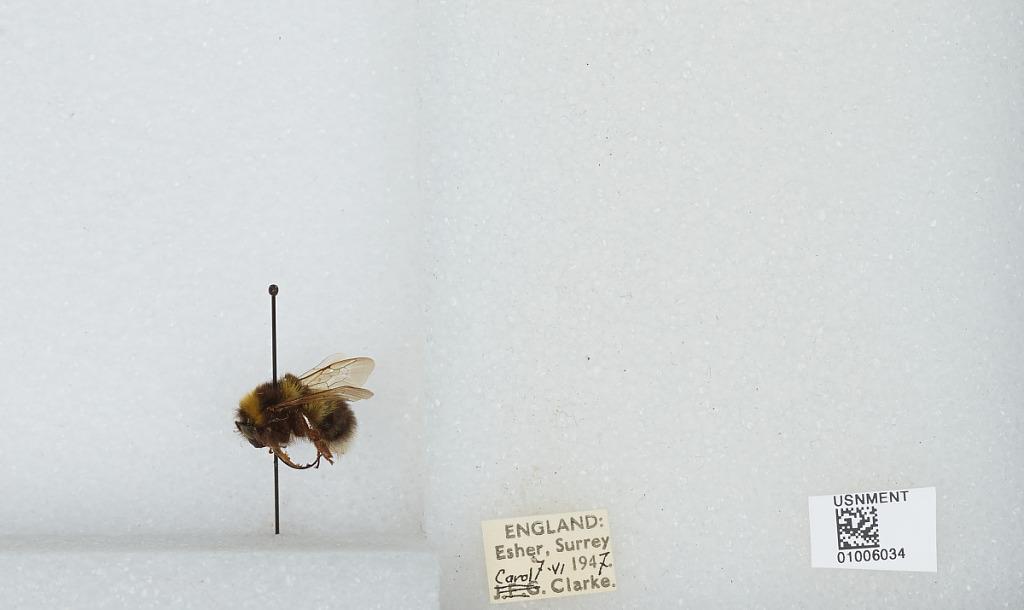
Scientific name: Bombus (Megabombus) hortorum (Linnaeus)
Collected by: C. Clarke
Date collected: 1947-6-7
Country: United Kingdom
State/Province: England
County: Surrey
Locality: Elmbridge; Esher
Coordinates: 51.3692, -0.365